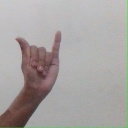
अक्षर: य